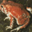
Label: frog